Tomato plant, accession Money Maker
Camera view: horizontal (90 deg, fisheye); turntable rotation: 270 degrees
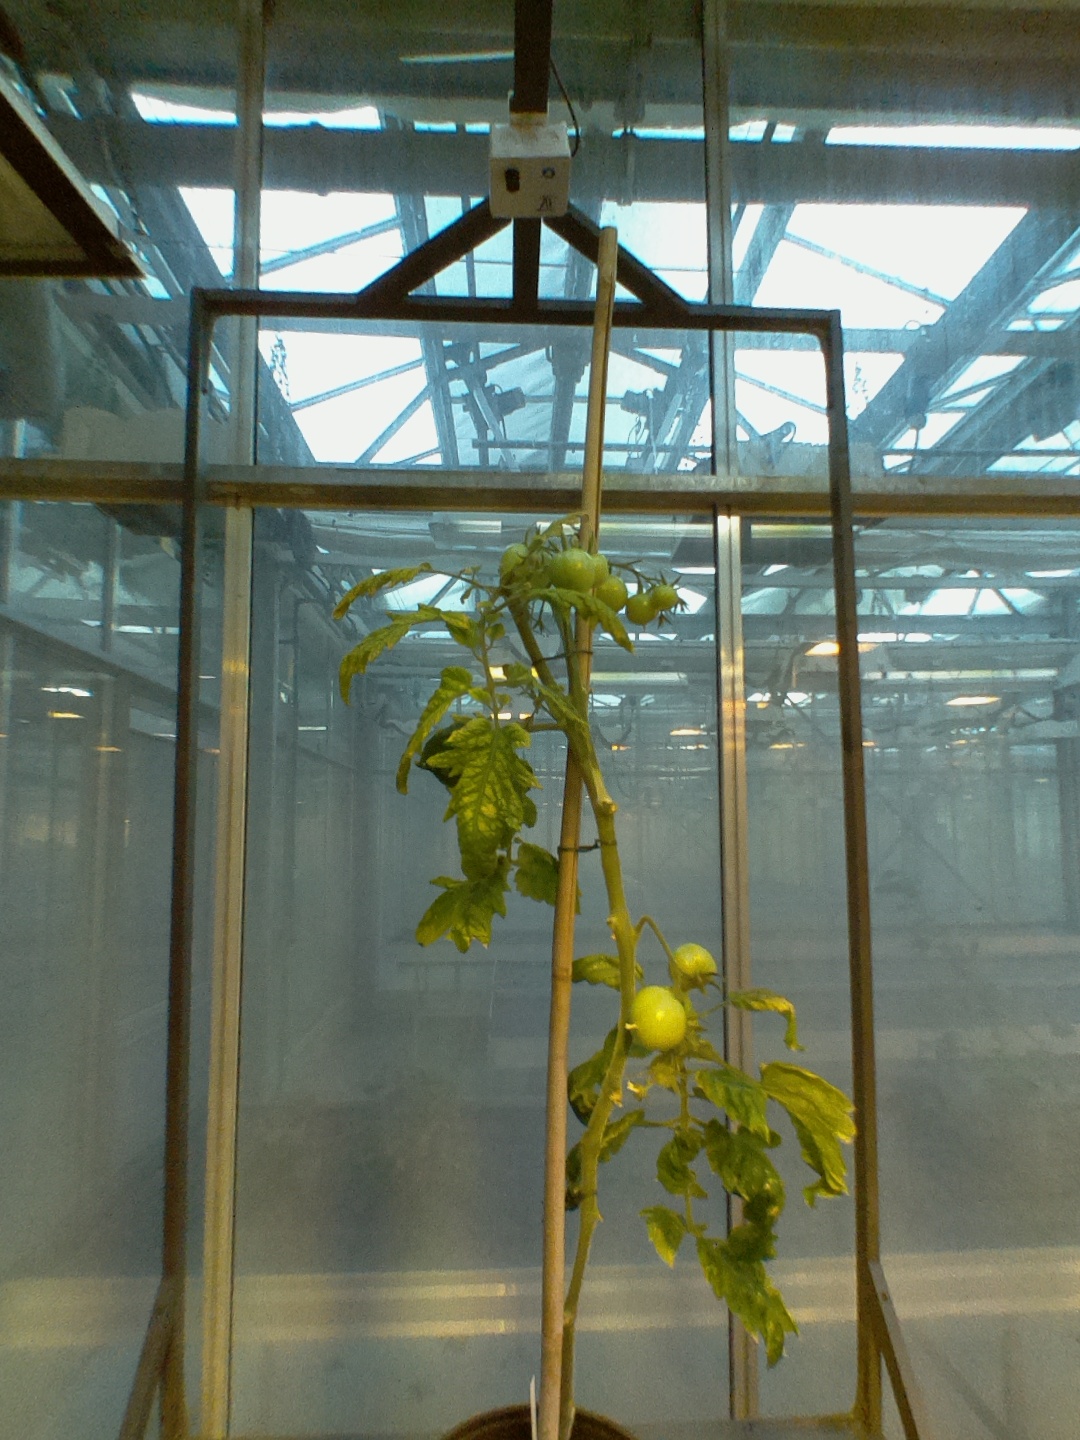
BBCH growth stage 79: 90% -100% of final fruit size